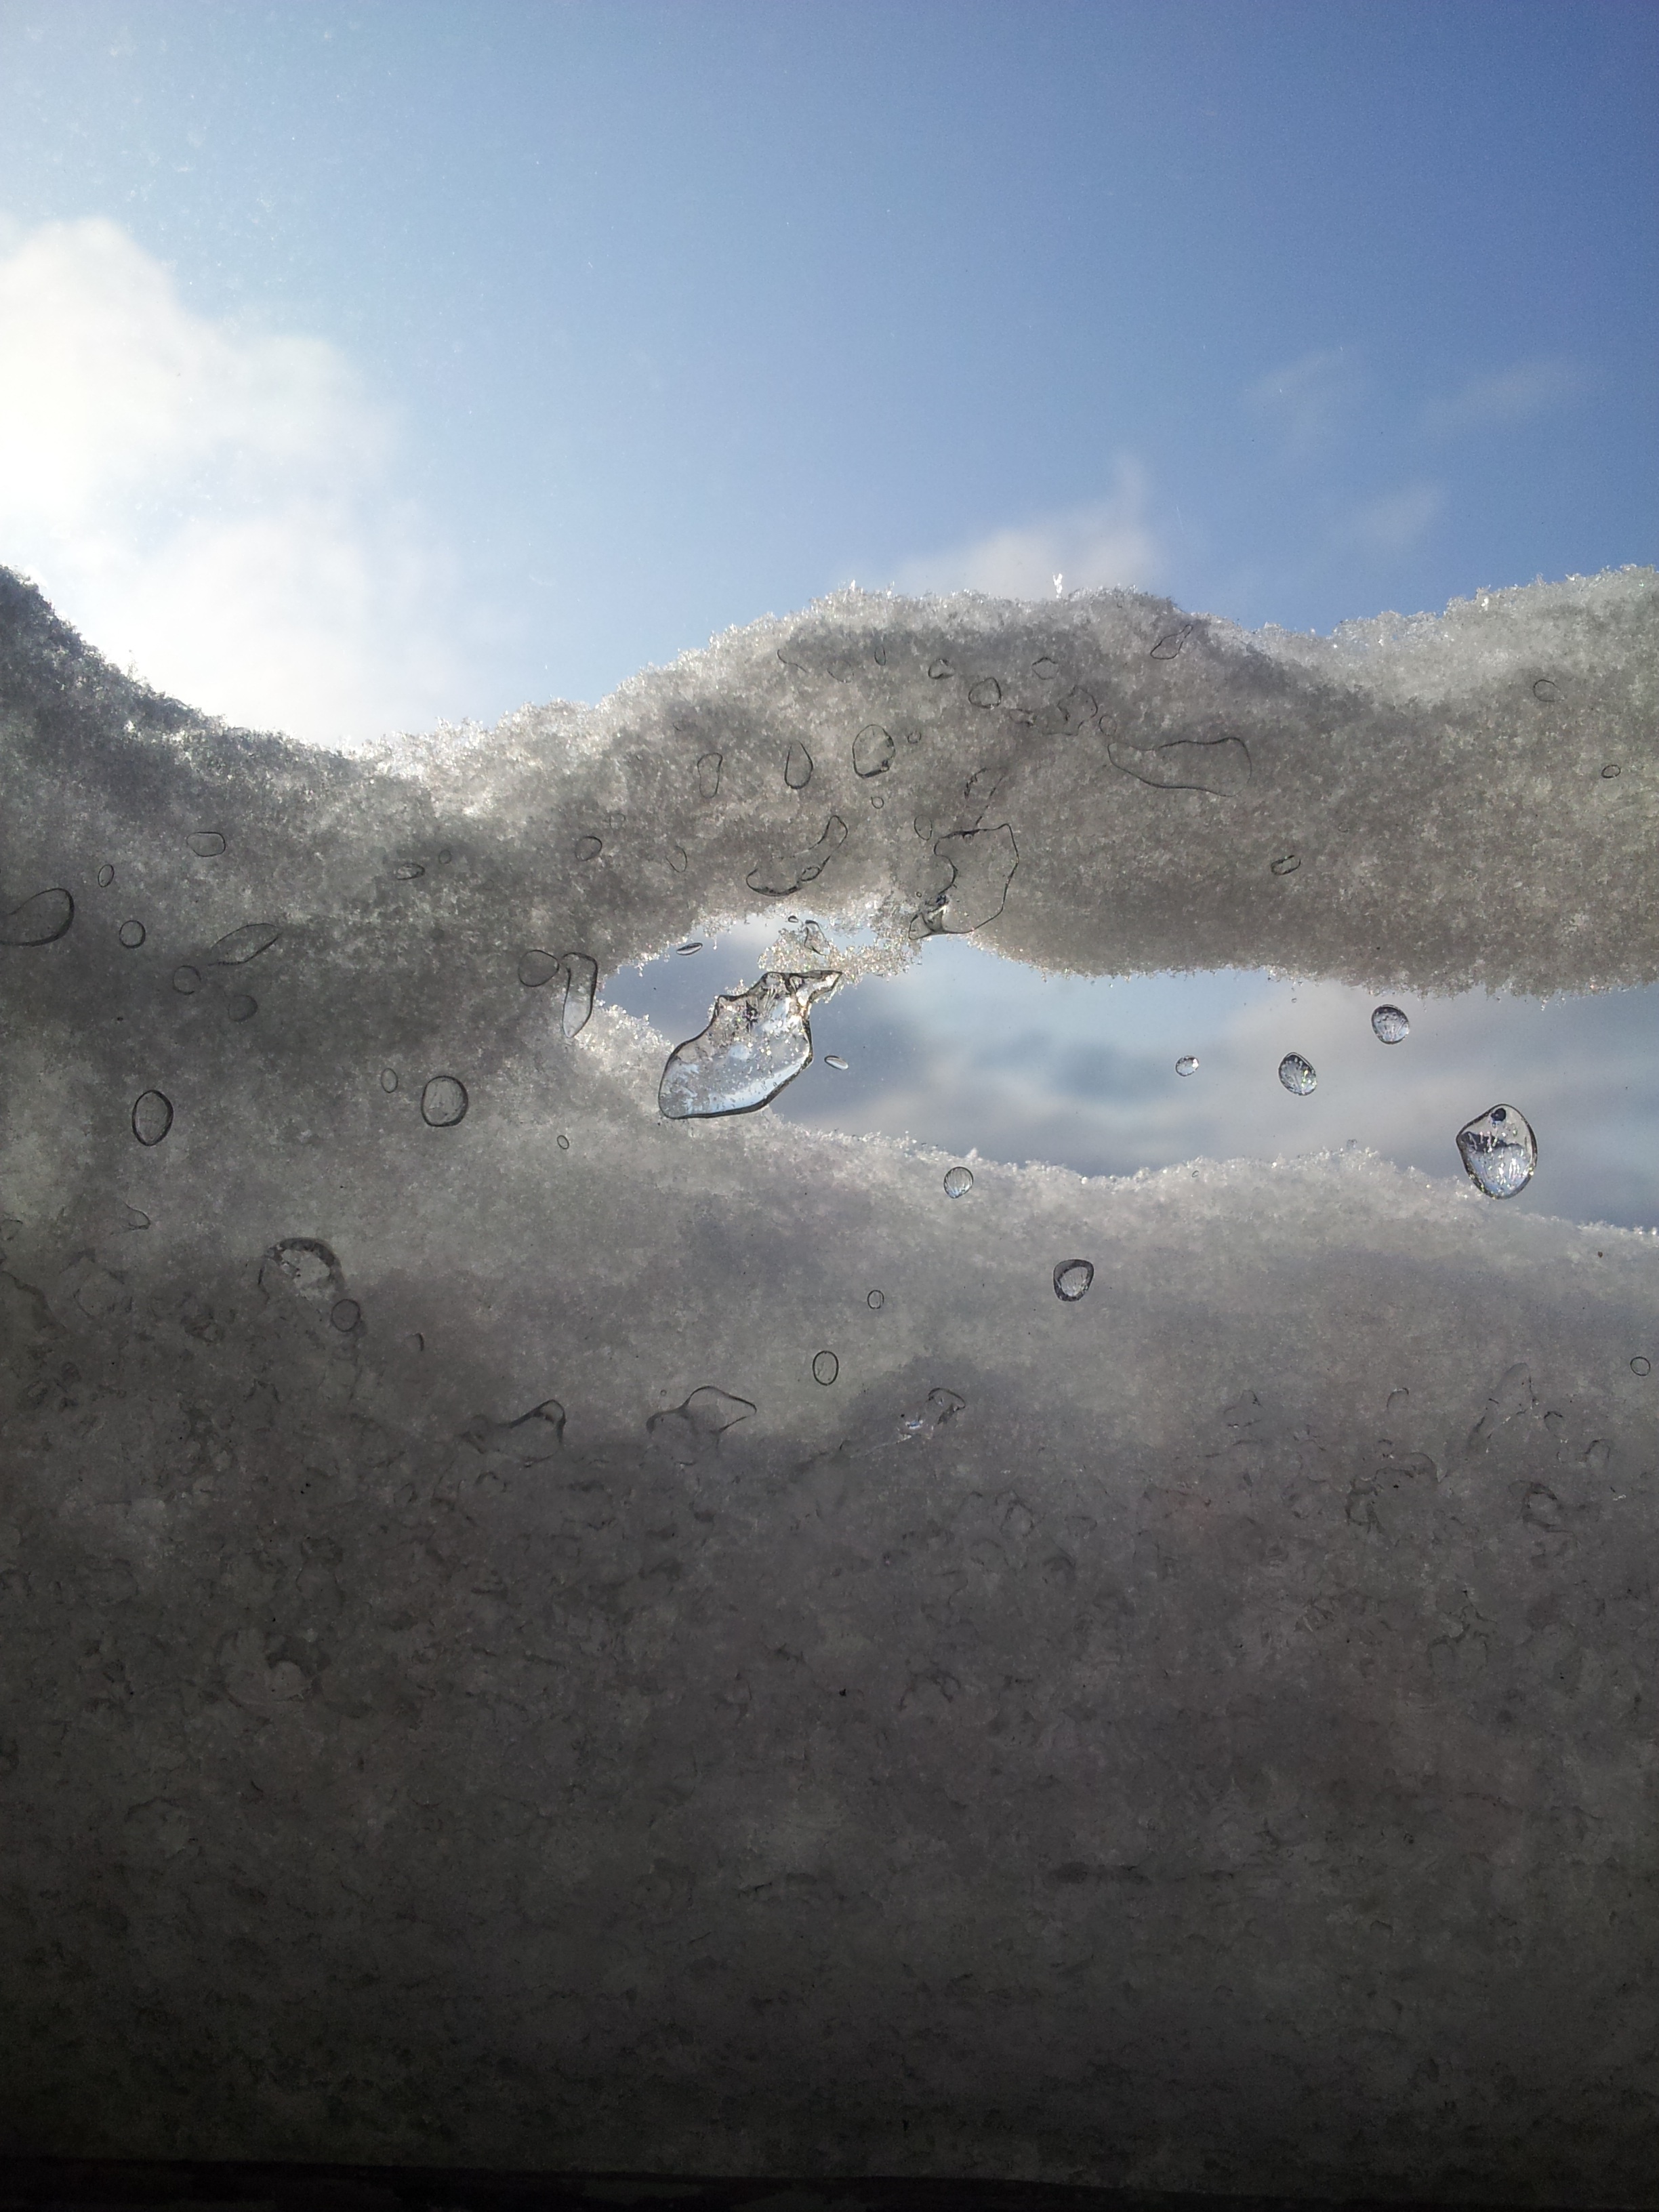
sea, mountain, snow, winter, cloud, morning, texture, wave, ice, weather, krupnyj plan, atmospheric phenomenon, atmosphere of earth, mountainous landforms